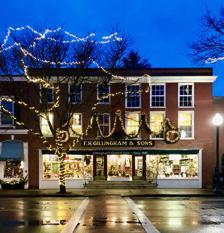
Building: F. H. Gillingham & Sons
Country: United States of America
Year built: 1810
General store in Woodstock, Vermont, U.S. F. H. Gillingham & Sons Company type Private Industry Retail Founded 1886 ; 139 years ago ( 1886 ) in Woodstock, Vermont Founder Frank Henry Gillingham Headquarters 16 Elm Street, Woodstock, Vermont , United States Key people Jireh S. Billings Website www .gillinghams .com F. H. Gillingham & Sons U.S. Historic district Contributing property F. H. Gillingham & Sons, Elm Street, November 2019 Show map of Vermont Show map of the United States Coordinates 43°37′32″N 72°31′09″W / 43.6255494°N 72.5192811°W / 43.6255494; -72.5192811 Part of Woodstock Village Historic District ( ID73000274 ) Designated CP January 22, 1973 F. H. Gillingham & Sons is a historic general store in Woodstock, Vermont . Specializing in retail and mail order, the company was established in 1886, and is operated by the Billings family. History F. H. Gillingham & Sons, Elm Street, early 1900s Founded in 1886, F. H. Gillingham & Sons remains in its original building at 16 Elm Street in Woodstock. It is the oldest, same-family operated general store in Vermont. It has partnered with local cheesemakers and other farmers to help promote and distribute Vermont products. Frank Henry Gillingham, who worked as clerk in a general store in the building, purchased the store with a partner in 1884. By 1886, he bought out his partner and renamed the operation F. H. Gillingham's General Store. He expanded the store to use the entire building by around 1900. Today, the store maintains an appearance of an old-fashioned general store, with creaky wood floors and 8,000 square feet of rooms. The store has been a popular tourist destination for several decades and has been featured in many New England, and national publications. The Billings branch of the family bought the business during the 1970s; prior to that, the line of succession was from F. H. to his two sons to a grandson-in-law. Architecture The  three-story brick Federal-style building was constructed in 1810 by Sylvester Edson and Titus Hutchinson. The first floor was used for a mercantile operated by Edson and Hutchinson's law office. The Vermont State Bank occupied the second story. It passed through a succession of owners over several decades and held various stores, including a livery . The building is within the boundaries of the Woodstock Village Historic District , which has been listed on the National Register of Historic Places since January 22, 1973. See also Franklin S. Billings Franklin S. Billings, Jr. Frederick H. Billings Marsh-Billings-Rockefeller National Historical Park National Register of Historic Places listings in Windsor County, Vermont Woodstock Railway References